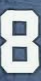
Number: 8